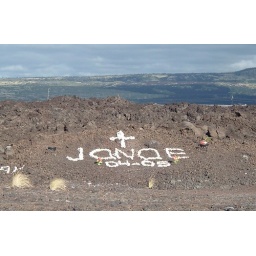
Day 3 - Drive from Kona to Hapuna BeachAnother white rock sign.(Taken by Brian, as I was driving.)